United Kingdom during the Turkish War of Independence

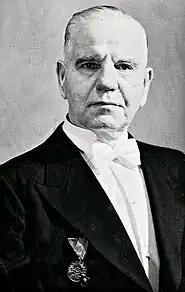
Ali Fuat Pasha (1882–1968)

Özdemir Bey expanded his organization day by day in the region. It went beyond Northern Iraq and into the Lahican region in the south of Rumiye Lake. Defense of Law Associations founded by Turkmens also emerged from behind the scenes and began to conduct their activities in the open. After taking control in Revandiz, Özdemir Bey tried to increase his influence noticeably in centers such as Kirkuk, Sulaymaniyah, Akra, and Mosul. In addition to providing a communication network with the telegraph line drawn from Revandiz to Diyarbakır, control was gained in the Akra, Ranya, Erbil and Köysancak regions, making great use of the power of the tribes in the region. Seeing that Turkish influence was increasing, the British attacked Revandiz with 12 planes on 10 July 1922, but they were unsuccessful. Özdemir's troops, who completed their supplies in the region, attacked the British on 31 August 1922. Özdemir Bey's platoon won the Battle of Derbent despite British air superiority, shooting down four British planes and capturing six machine guns, two cannons, and many supplies, in exchange for fourteen killed.